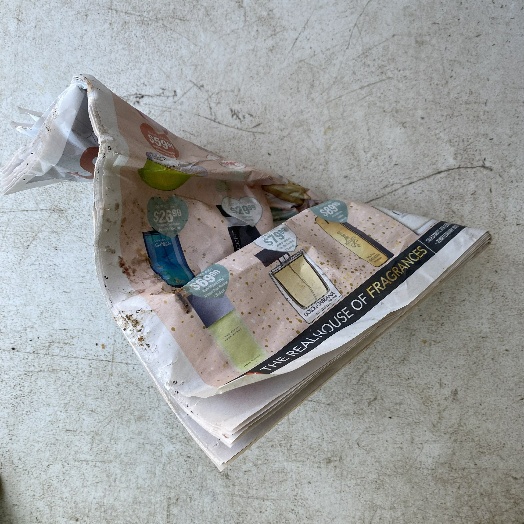
Label: Paper